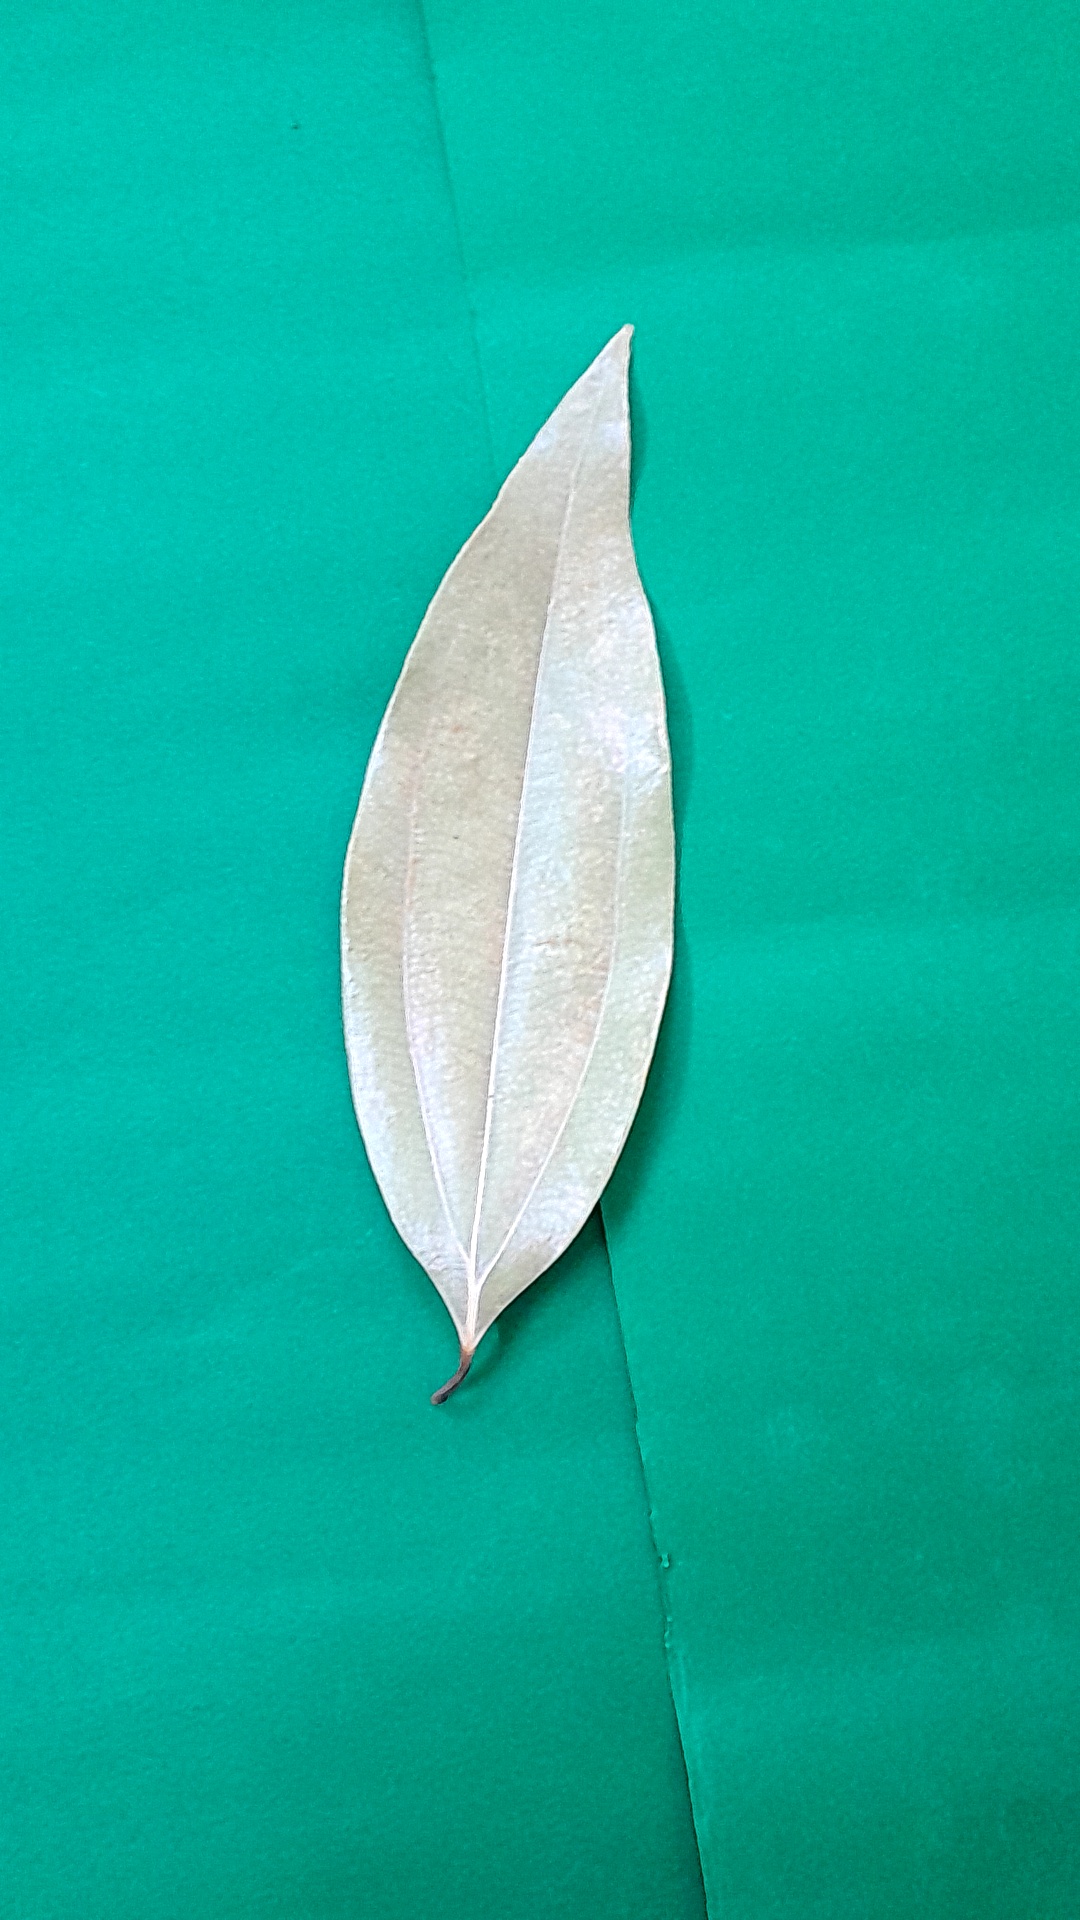
Label: Dry Leaf